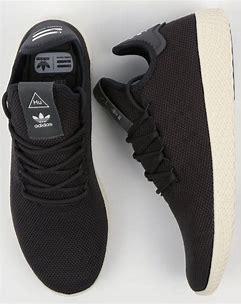
Brand: Adidas
Model: PW Tennis HU